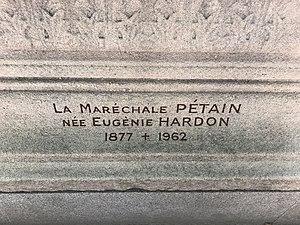
Tombe de la famille Hardo
Annie Pétain, née Alphonsine Berthe Eugénie Hardon le 5 octobre 1877 à Courquetaine, morte le 30 janvier 1962 à Paris, est l'épouse du maréchal Pétain de 1920 à 1951, date du décès de ce dernier. De toutes les femmes que le maréchal a connues dans sa vie sentimentale, Annie Pétain est la seule qu'il a épousée.